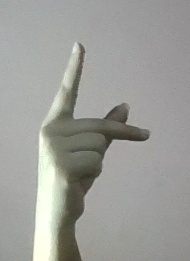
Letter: dha